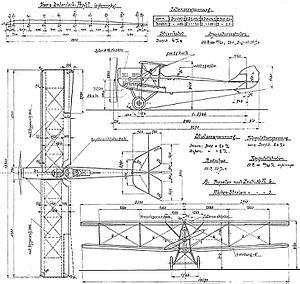
Le SIA 7B est un biplan de reconnaissance et d'appui de la Première Guerre mondiale.